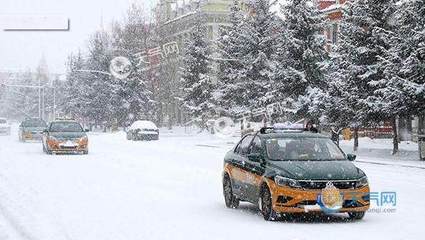
Weather: snow or frosty